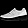
Label: Sneaker